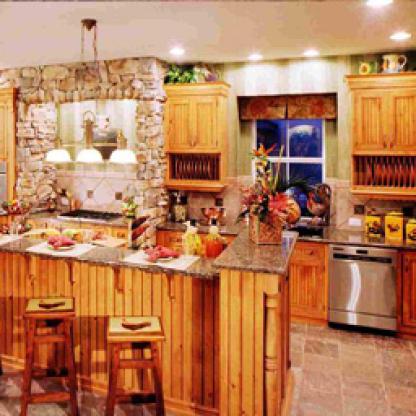
Scene: Indoor